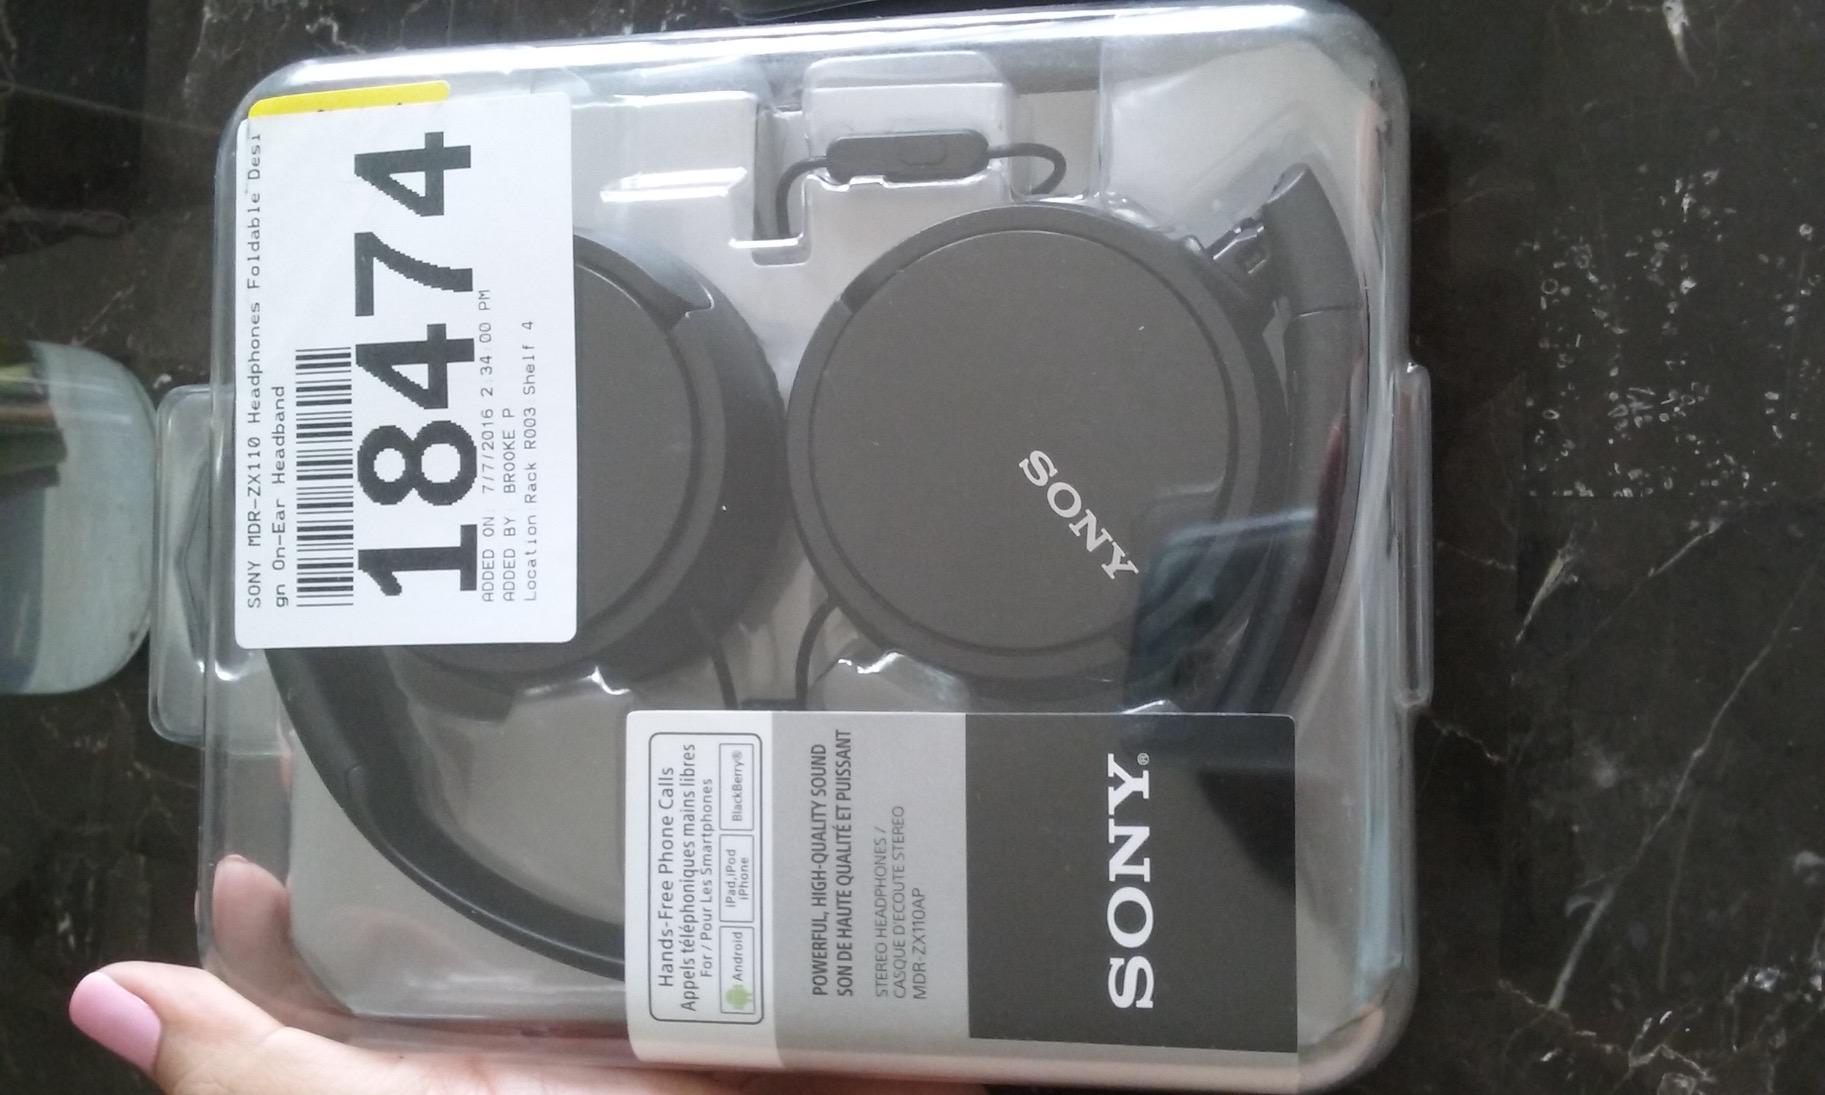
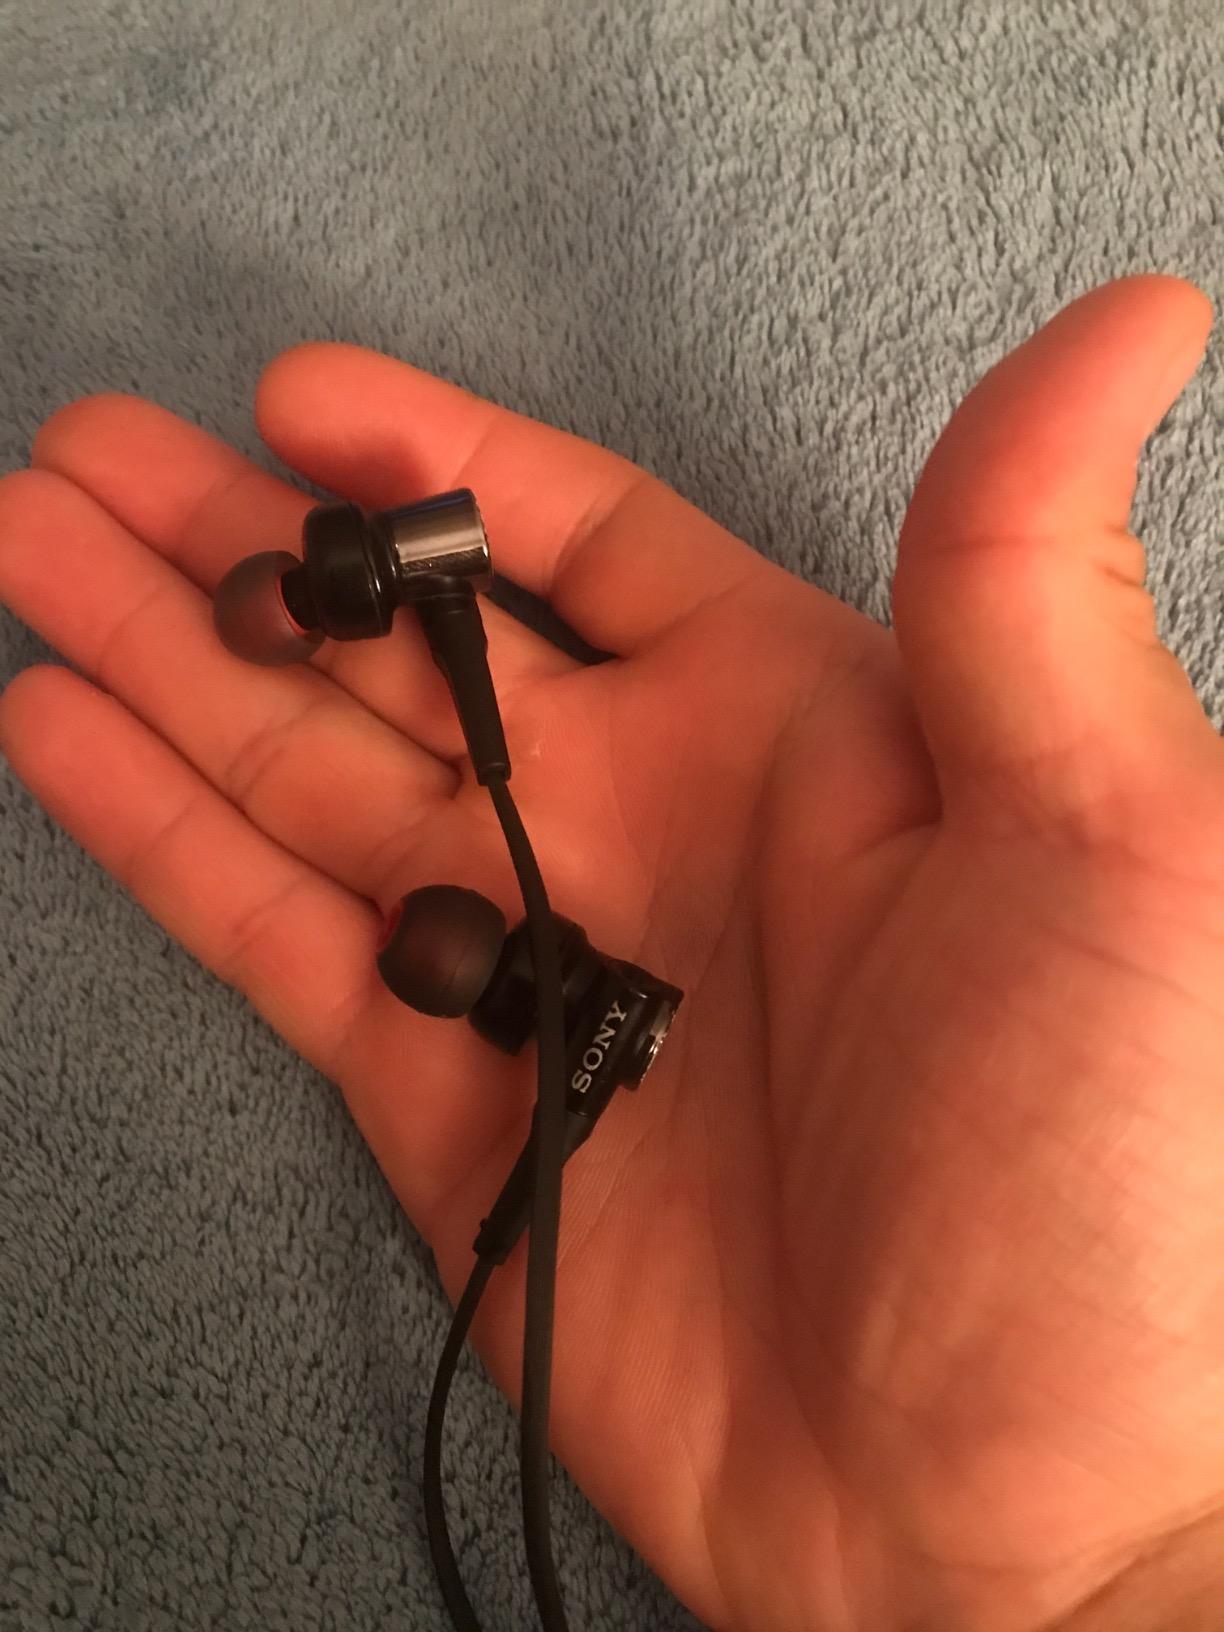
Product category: headphones
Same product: no